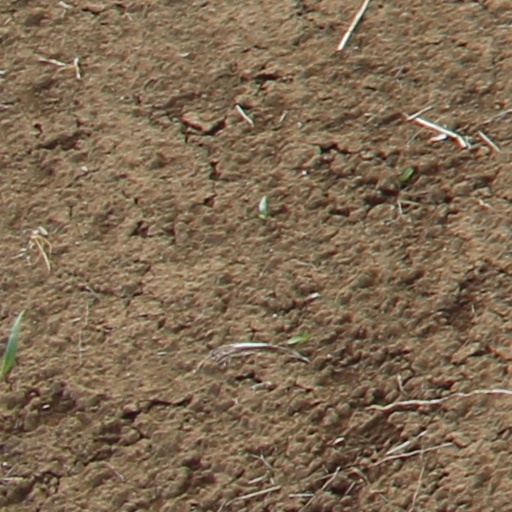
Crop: wheat